Kingsley Grist Mill Historic District

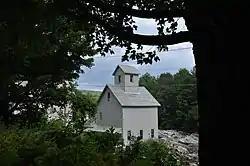
The Kingsley Mill

The Kingsley Grist Mill Historic District encompasses a well-preserved small late 19th-century mill complex with surviving 18th-century remnants a Gorge and East Roads in Clarendon, Vermont. The complex includes a house, barn, mill and other outbuildings, and the nearby Kingsley Covered Bridge. The district was listed on the National Register of Historic Places in 2007.